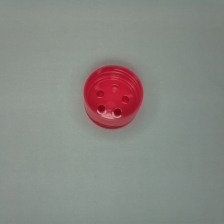
Color: red/orange/pink/fuchsia/brown
Cap type: flip-top cap